New York State Route 113

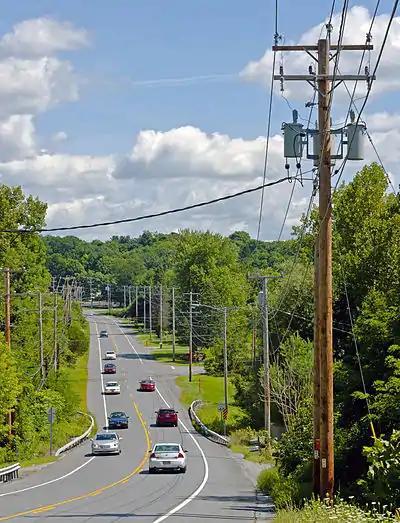
A road, with wooden telephone poles and lines on either side, descending from the camera into a wooded area and then ascending in the background. Cars are traveling it in both directions.

NY 113 begins at a cloverleaf interchange with US 9 in the Dutchess County town of Poughkeepsie. West of the interchange, NY 113 continues south as Spackenkill Road into the IBM Poughkeepsie main plant.